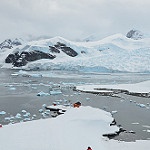
Scene: Outdoor